Face (2004 film)

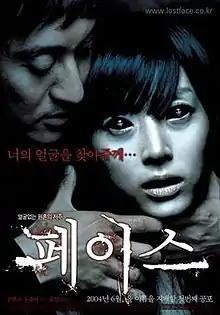
"Face" film poster

Face is a 2004 Korean horror film directed by Yoo Sang-gon.